2023 in Azerbaijan

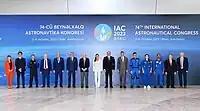
International Astronautical Congress 2023

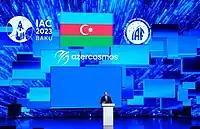
International Astronautical Congress 2023

Major sports events on the 2023 sporting calendar include Chess World Cup, U22 European Boxing Championship, FIBA European Youth Championships 2023 (U 18, C division), numerous gymnastics events, and much more.